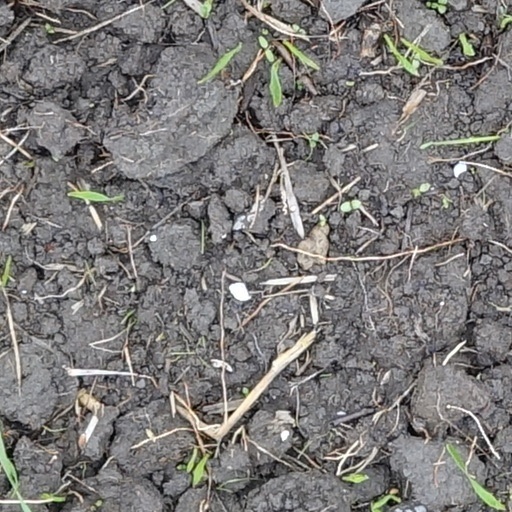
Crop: wheat